Battle of Dorylaeum (1147)

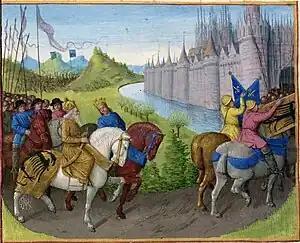
Arrival of the Second Crusade before Constantinople, portrayed in Jean Fouquet's painting from around 1455–1460, "Arrivée des croisés à Constantinople".

Following escalating friction between the Byzantine Empire and the German crusader army, including armed clashes, the Germans were ferried from the environs of Constantinople to the Asiatic shores of the Bosphorus. With inadequate supplies, the crusaders moved into the interior of Anatolia, intending to take the overland route to the Holy Land.